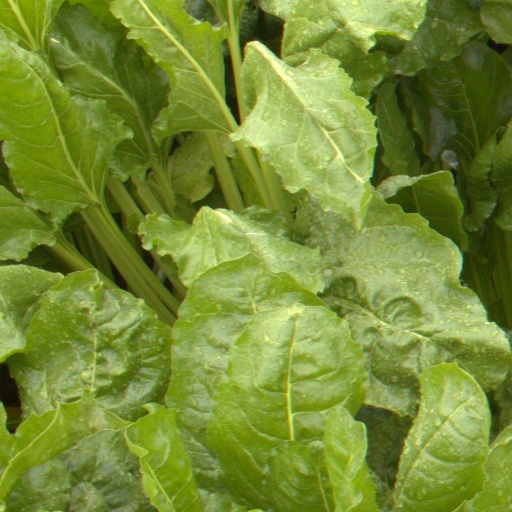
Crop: sugar beet